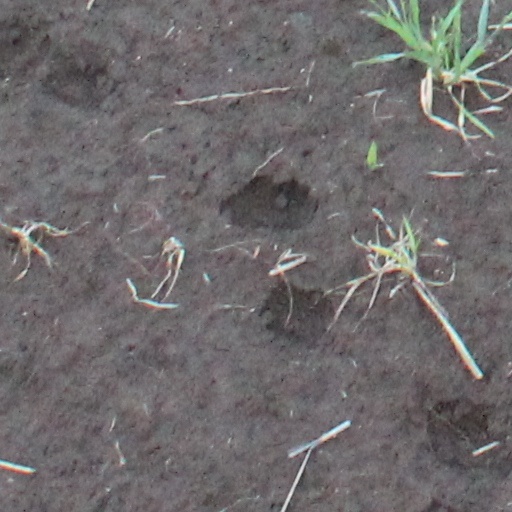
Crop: wheat